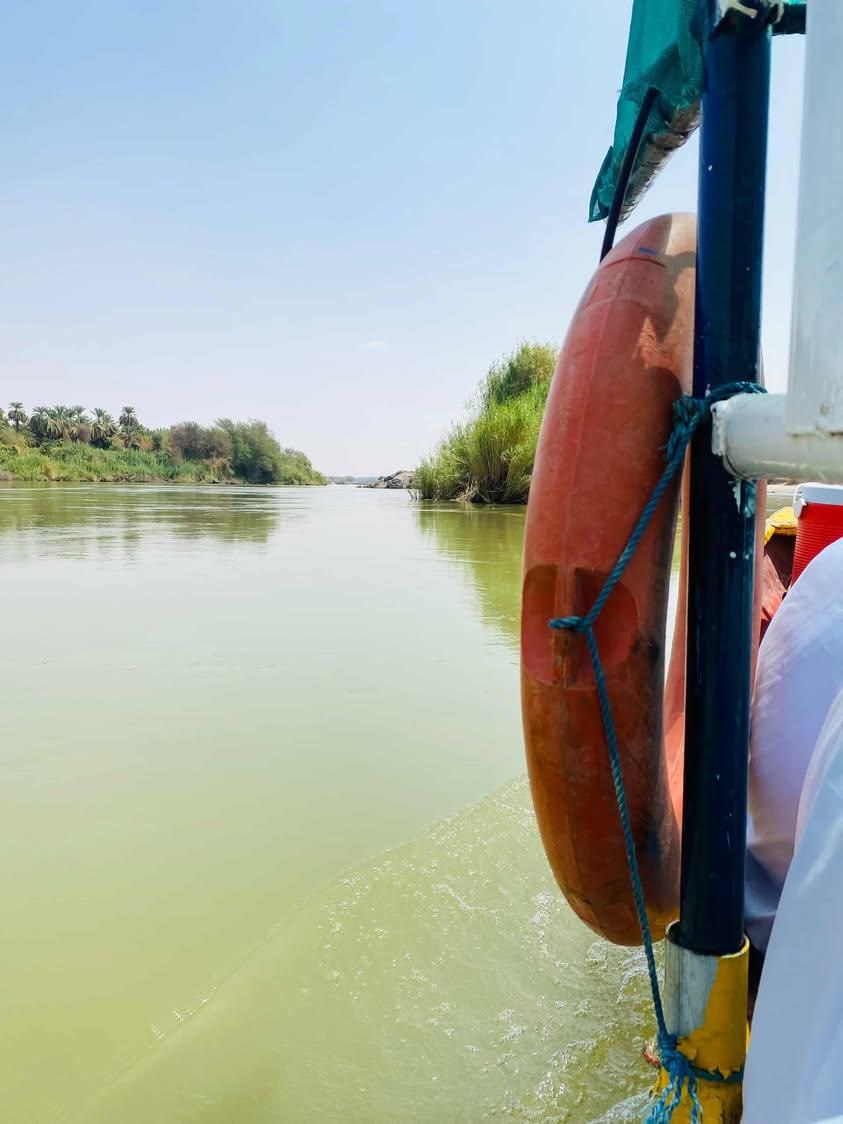
الوصف بالفصحى: مشهد جزئي لقارب في نهر النيل مع ظهور أشجار النخيل المقابلة
الوصف بالعامية السودانية: جزء من زورق في النيل، طوق نجاة باين والنخيل في الضفة التانية
التصنيف: Nature & Landscape
التصنيف الفرعي: Boats